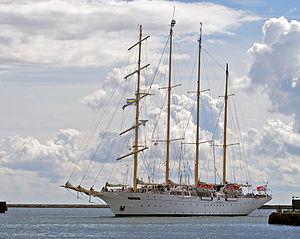
Le Star Flyer est un quatre-mâts goélette à coque d'acier, construit en 1991. Sous pavillon Luxembourgeois jusqu'en 2010, il bat maintenant pavillon Maltais.